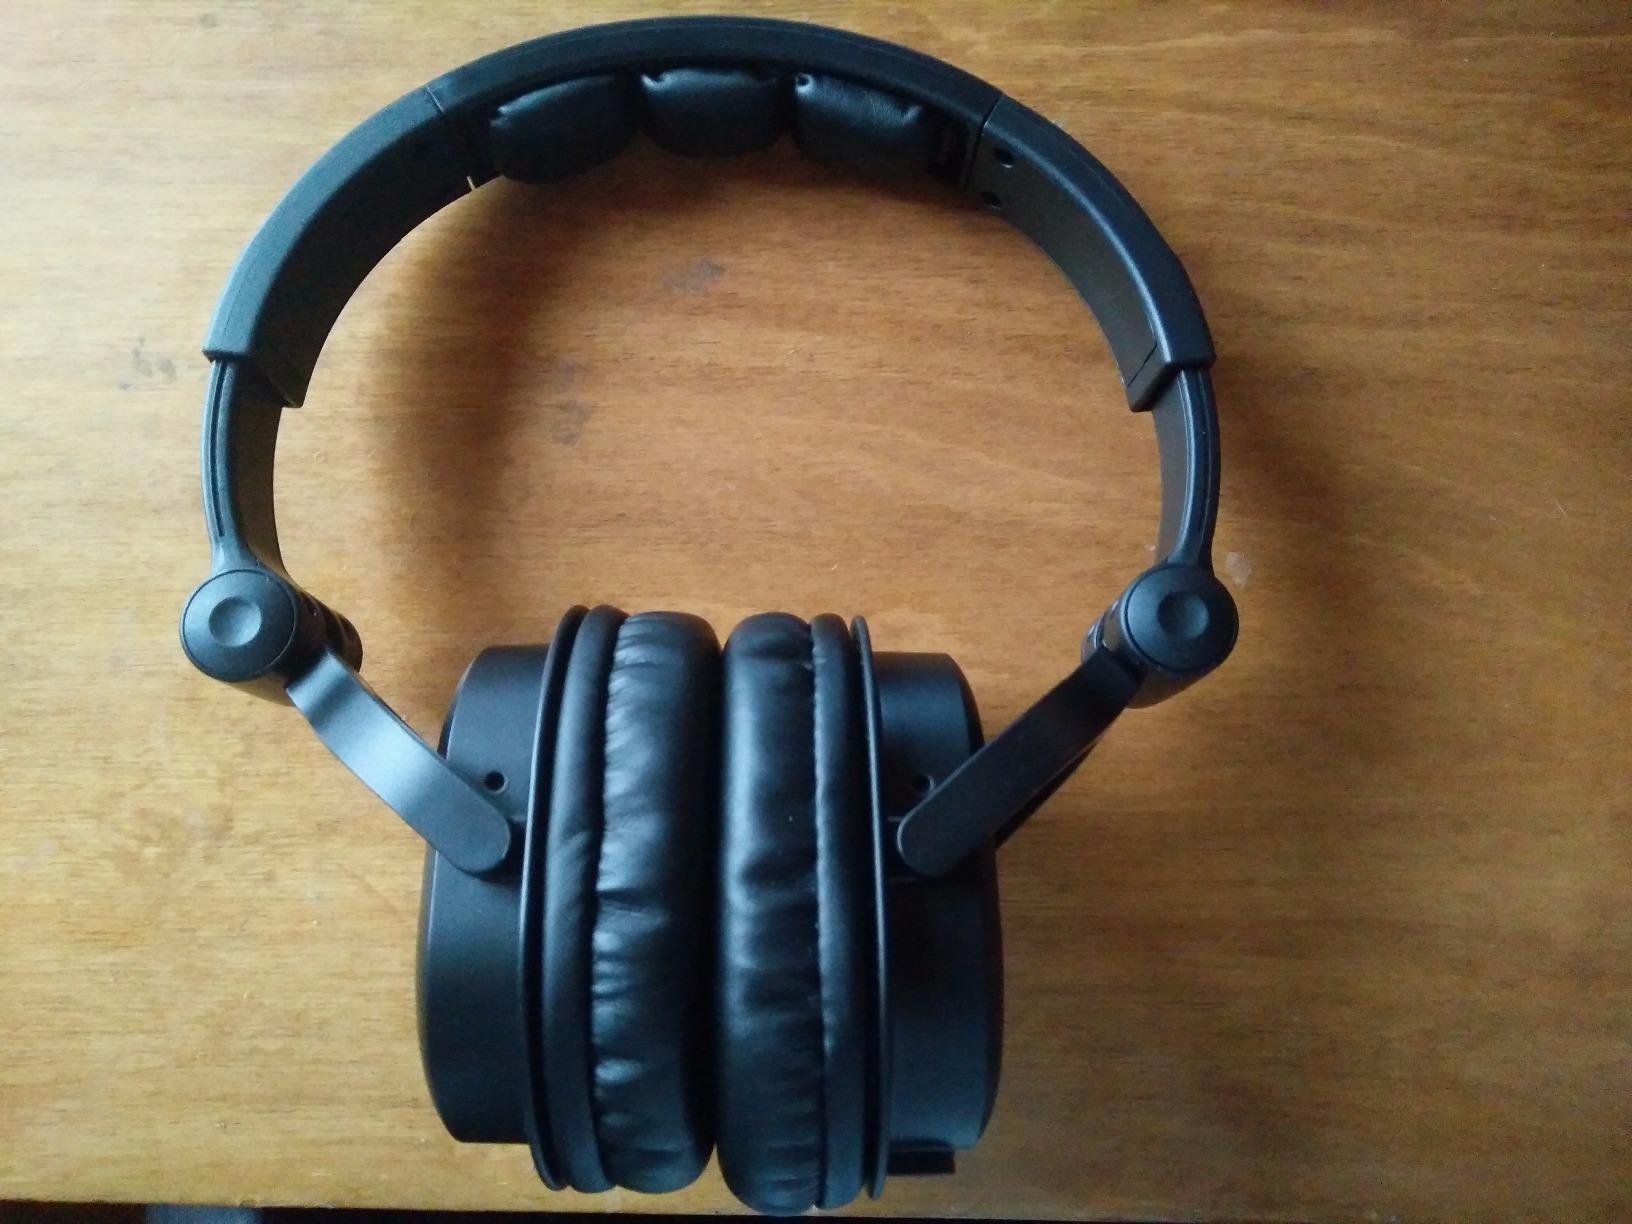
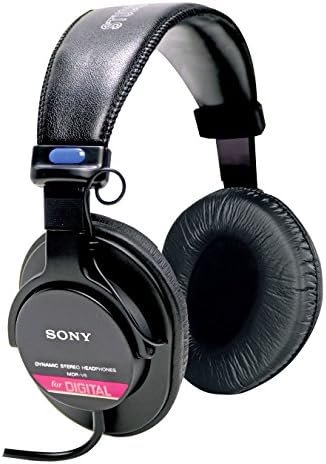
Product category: headphones
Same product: no